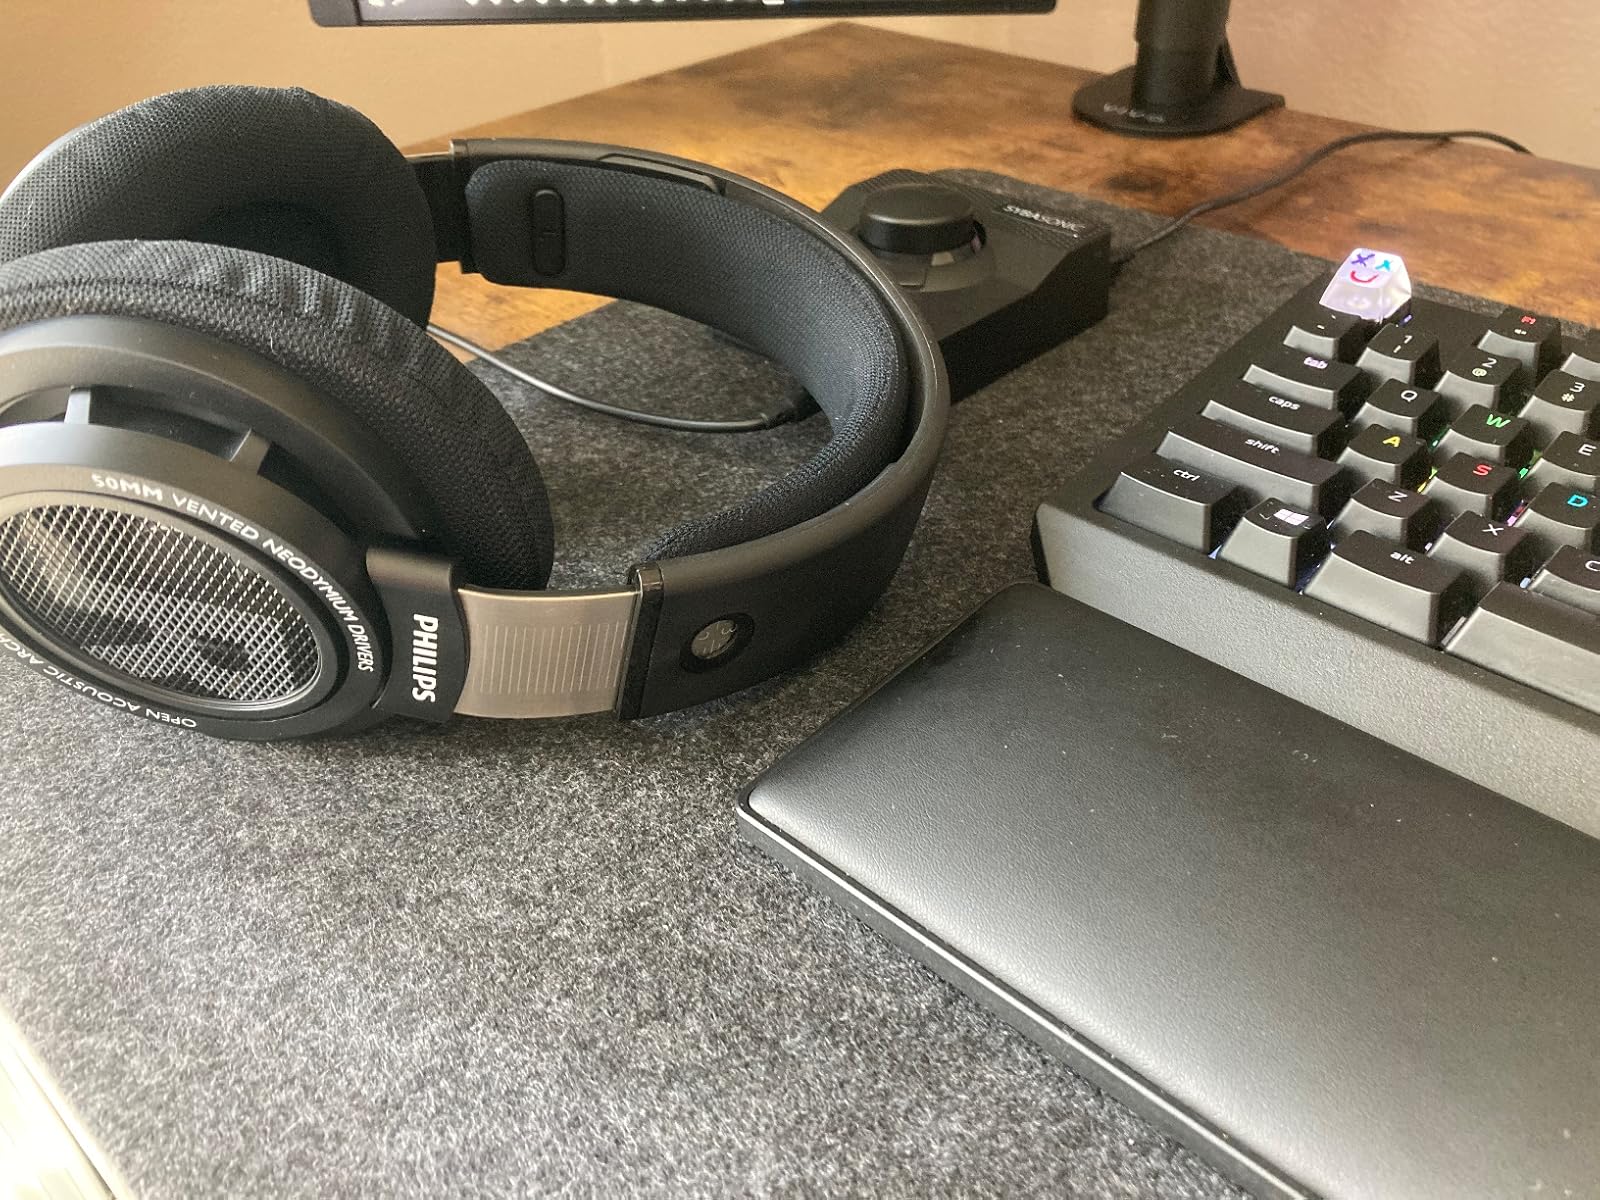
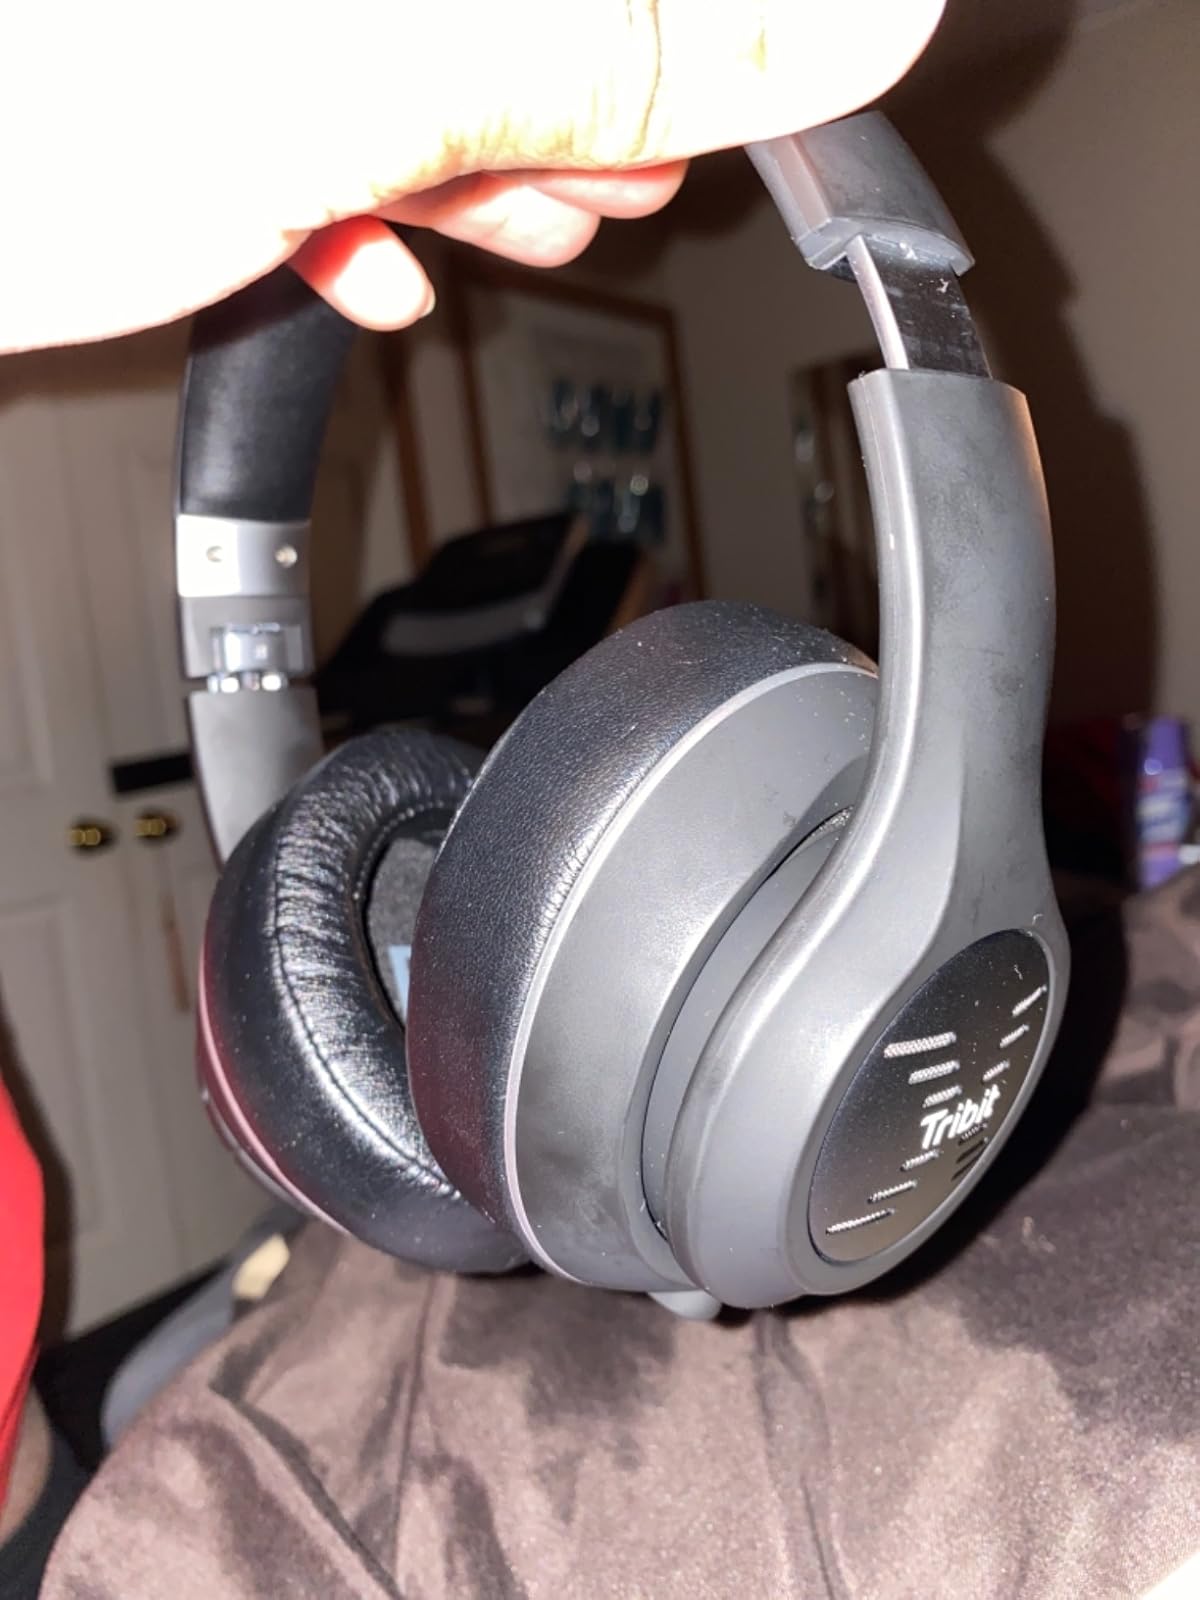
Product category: headphones
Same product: no